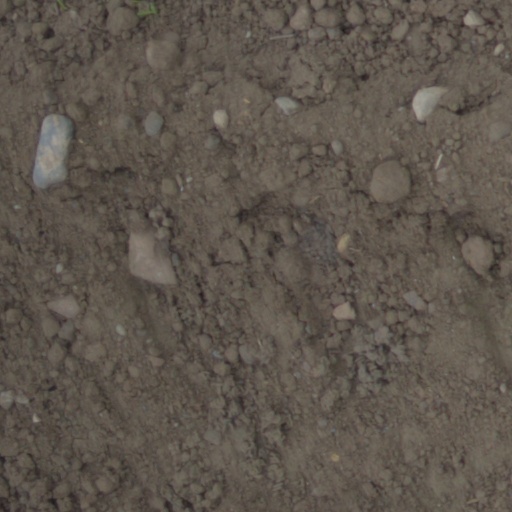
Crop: wheat